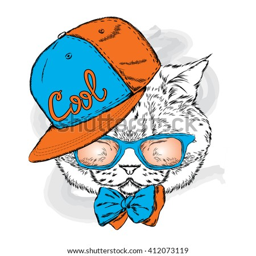
funny cat in a cap and glasses .